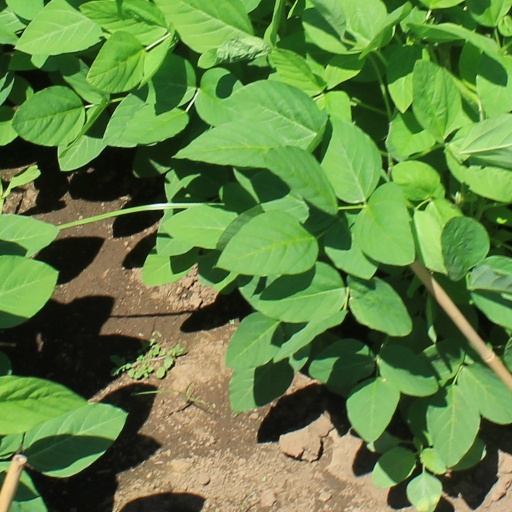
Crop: soybean